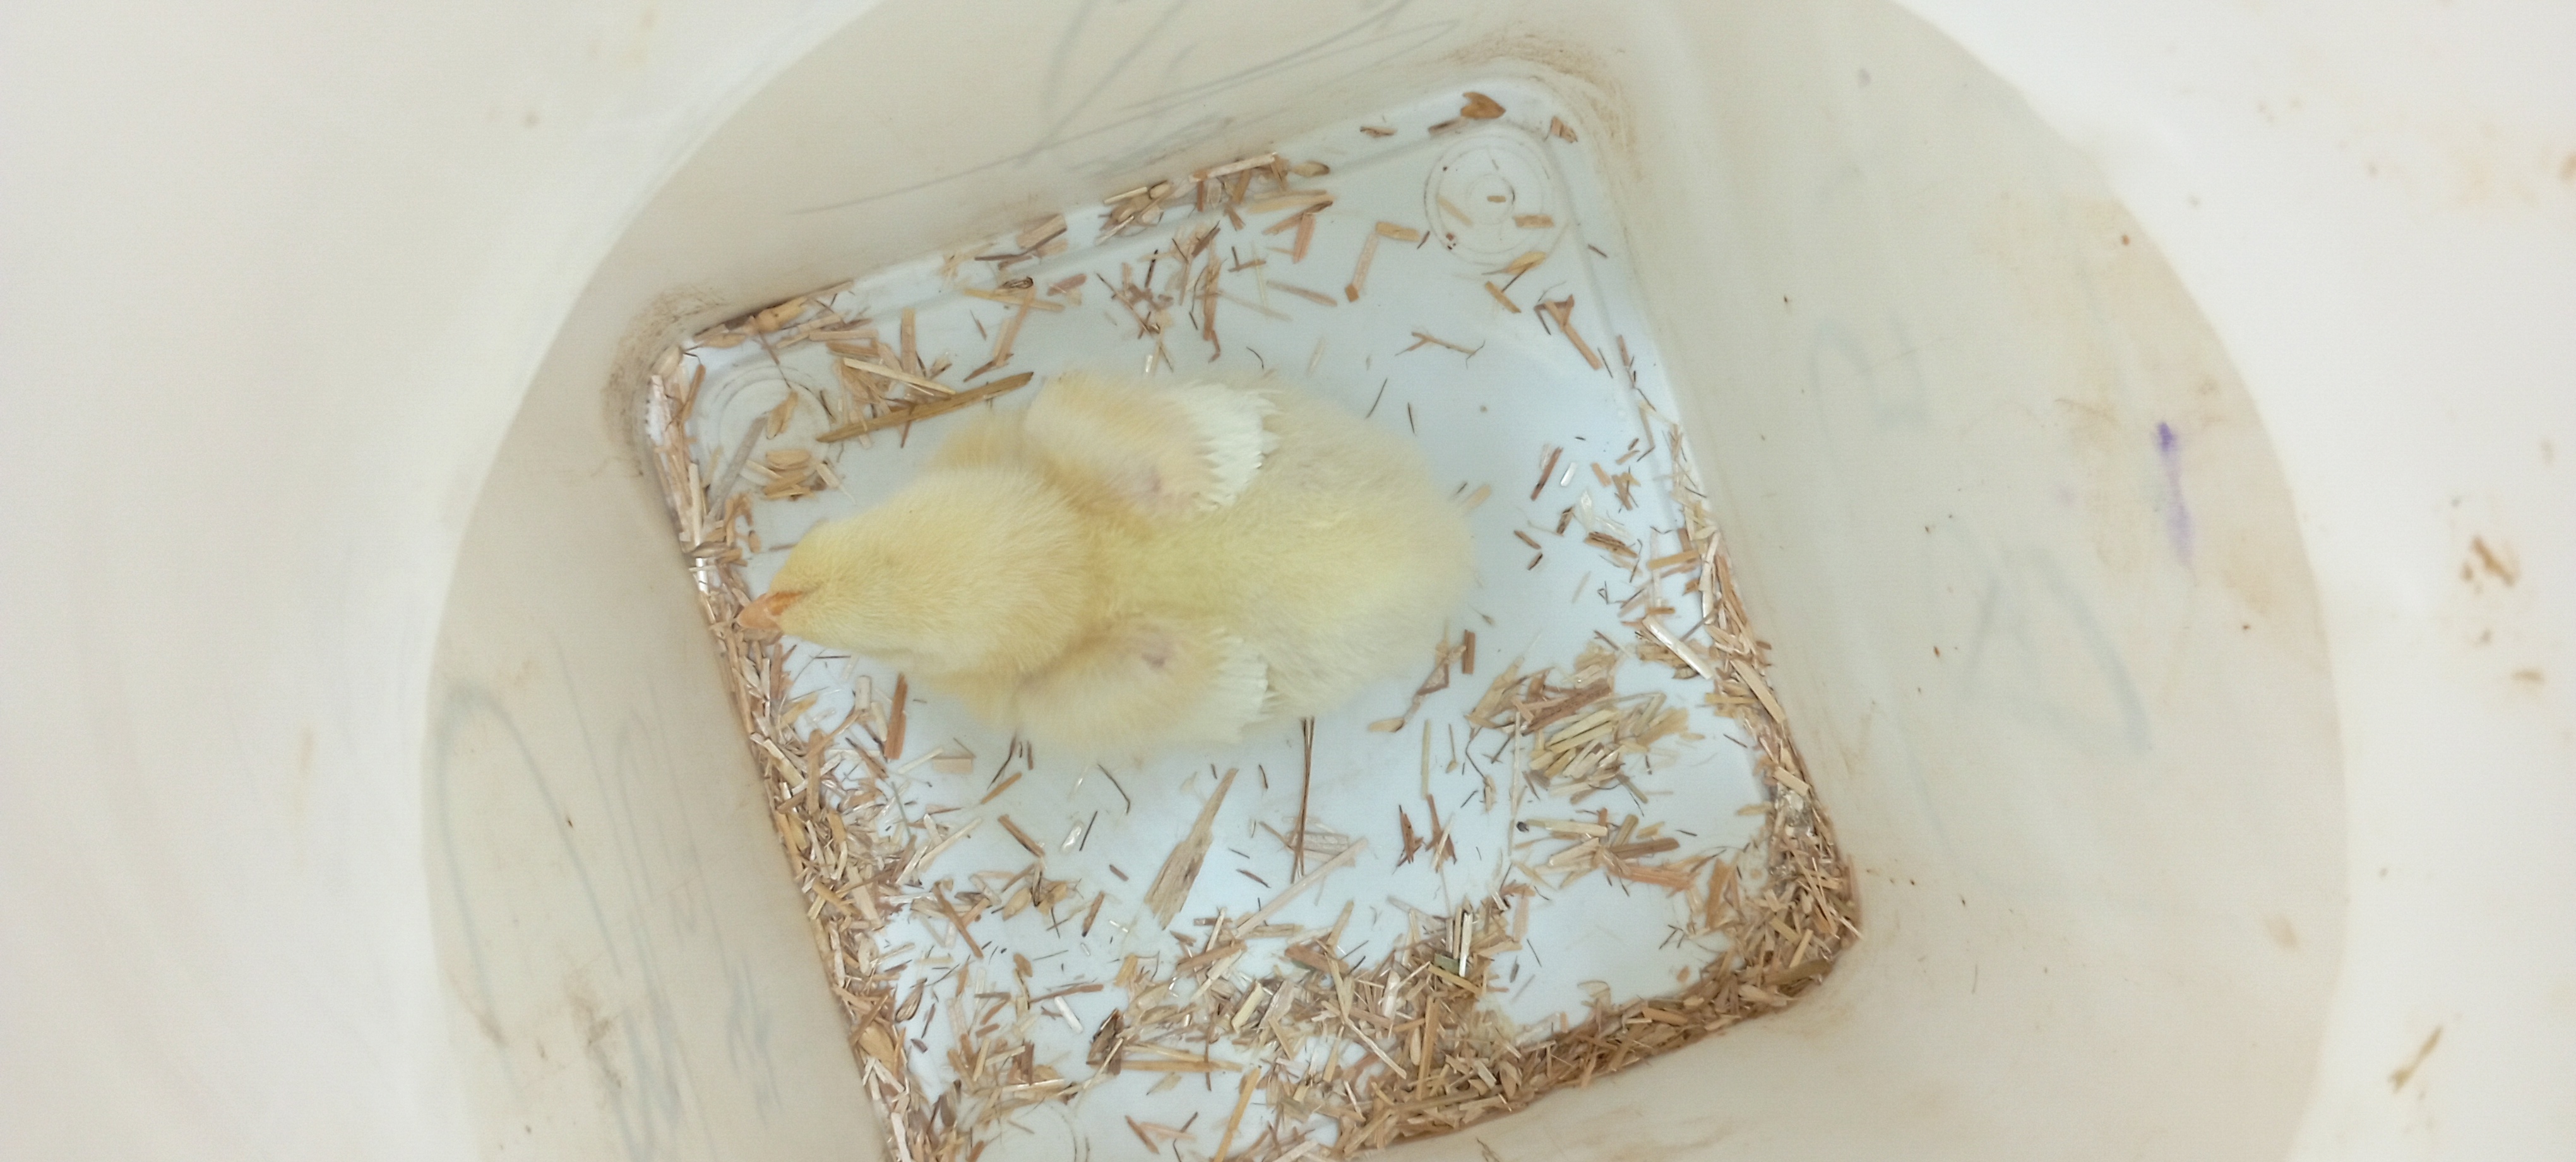
Weight: 197 g